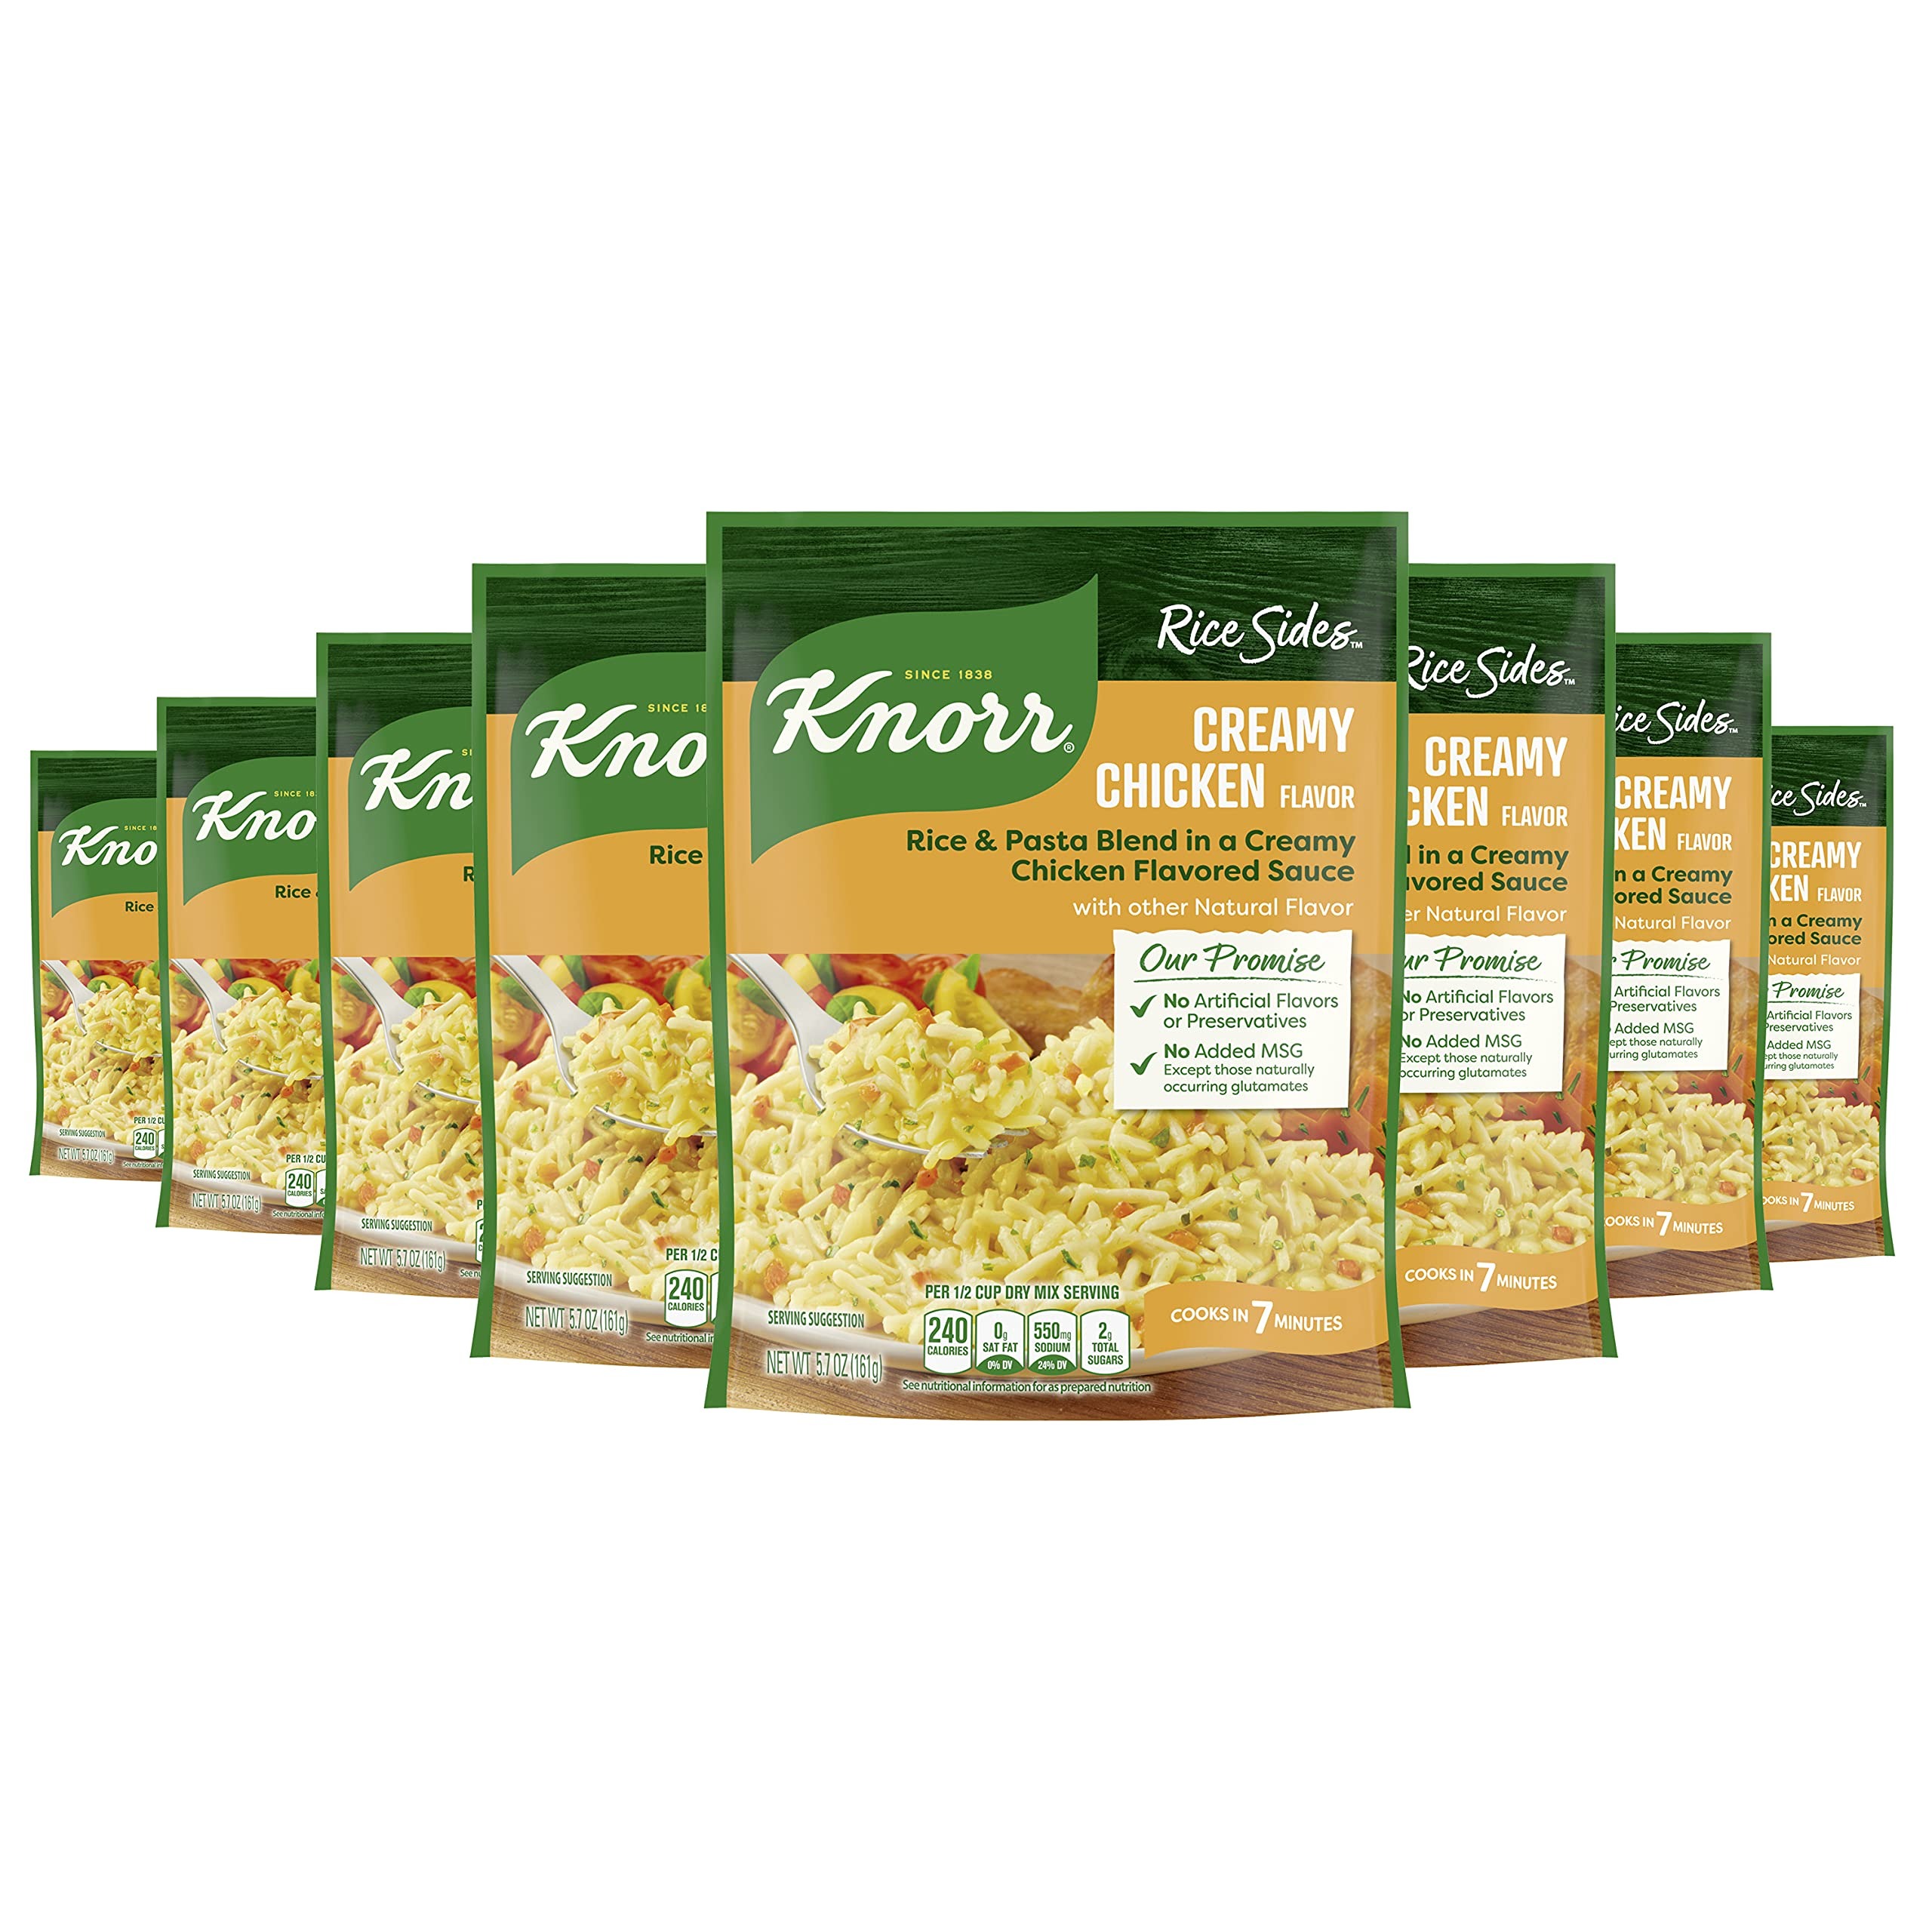
Item Name: Knorr Rice Side Dish, Creamy Chicken, 5.7 oz (8-Count)
Bullet Point 1: Knorr Rice Sides Creamy Chicken Rice is a rice and pasta blend side dish that enhances meals with amazing flavor
Bullet Point 2: Our Creamy Chicken Rice expertly combines onions, carrots, rosemary and garlic with the creamy goodness of a chicken flavored sauce
Bullet Point 3: Knorr Creamy Chicken Rice Sides contains no artificial flavors, no preservatives, and no added MSG except those naturally occurring glutamates
Bullet Point 4: Knorr Rice Sides are quick and easy to prepare they cook in just 7 minutes on the stovetop, or in the microwave
Bullet Point 5: Creamy Chicken Rice can be part of a delicious Knorr recipe, or can be enjoyed as a rice side dish on its own
Bullet Point 6: You can easily prepare Knorr Rice Sides Creamy Chicken Rice on the stove or in a microwave
Value: 45.6
Unit: Ounce

Price: 11.95